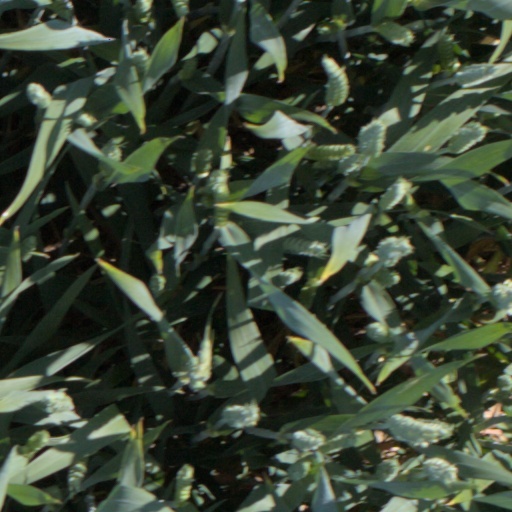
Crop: wheat